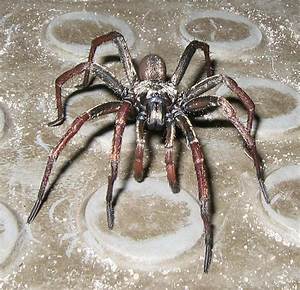
Label: spider